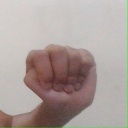
अक्षर: ठ